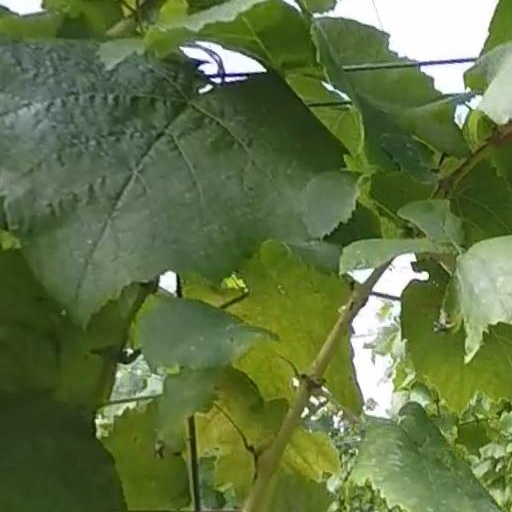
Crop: grape